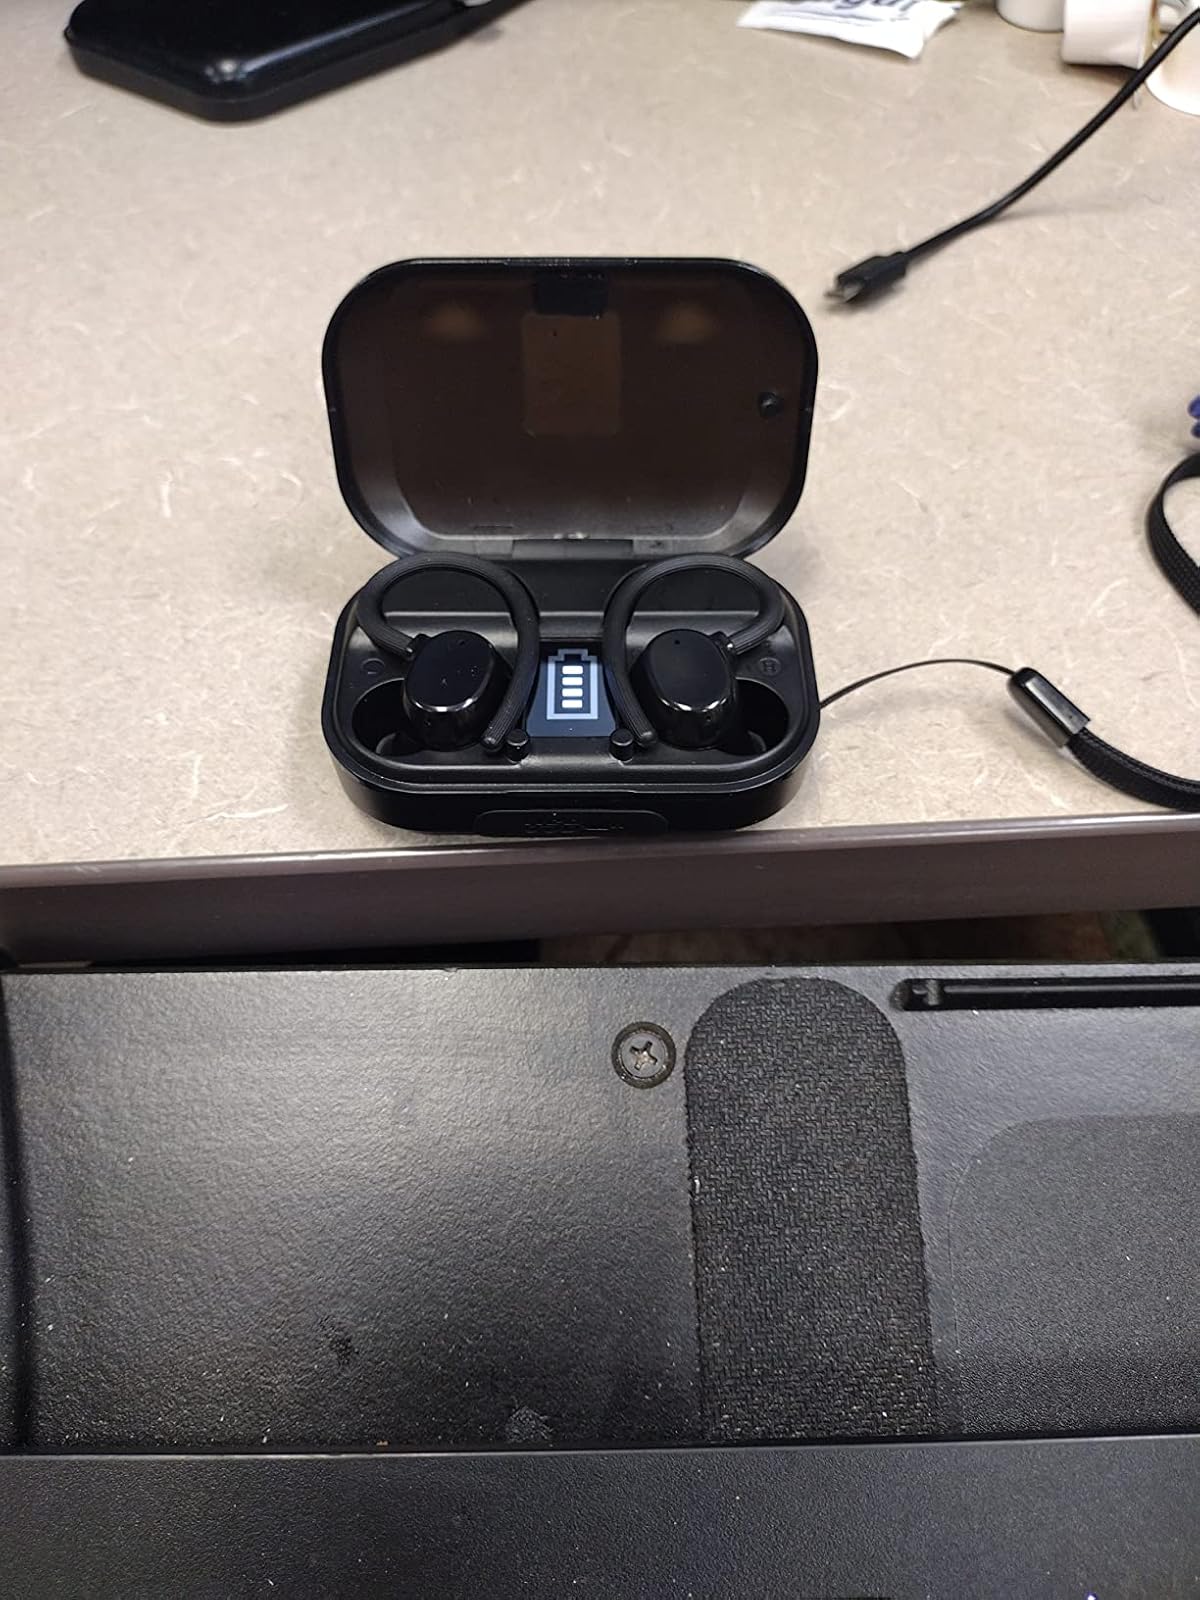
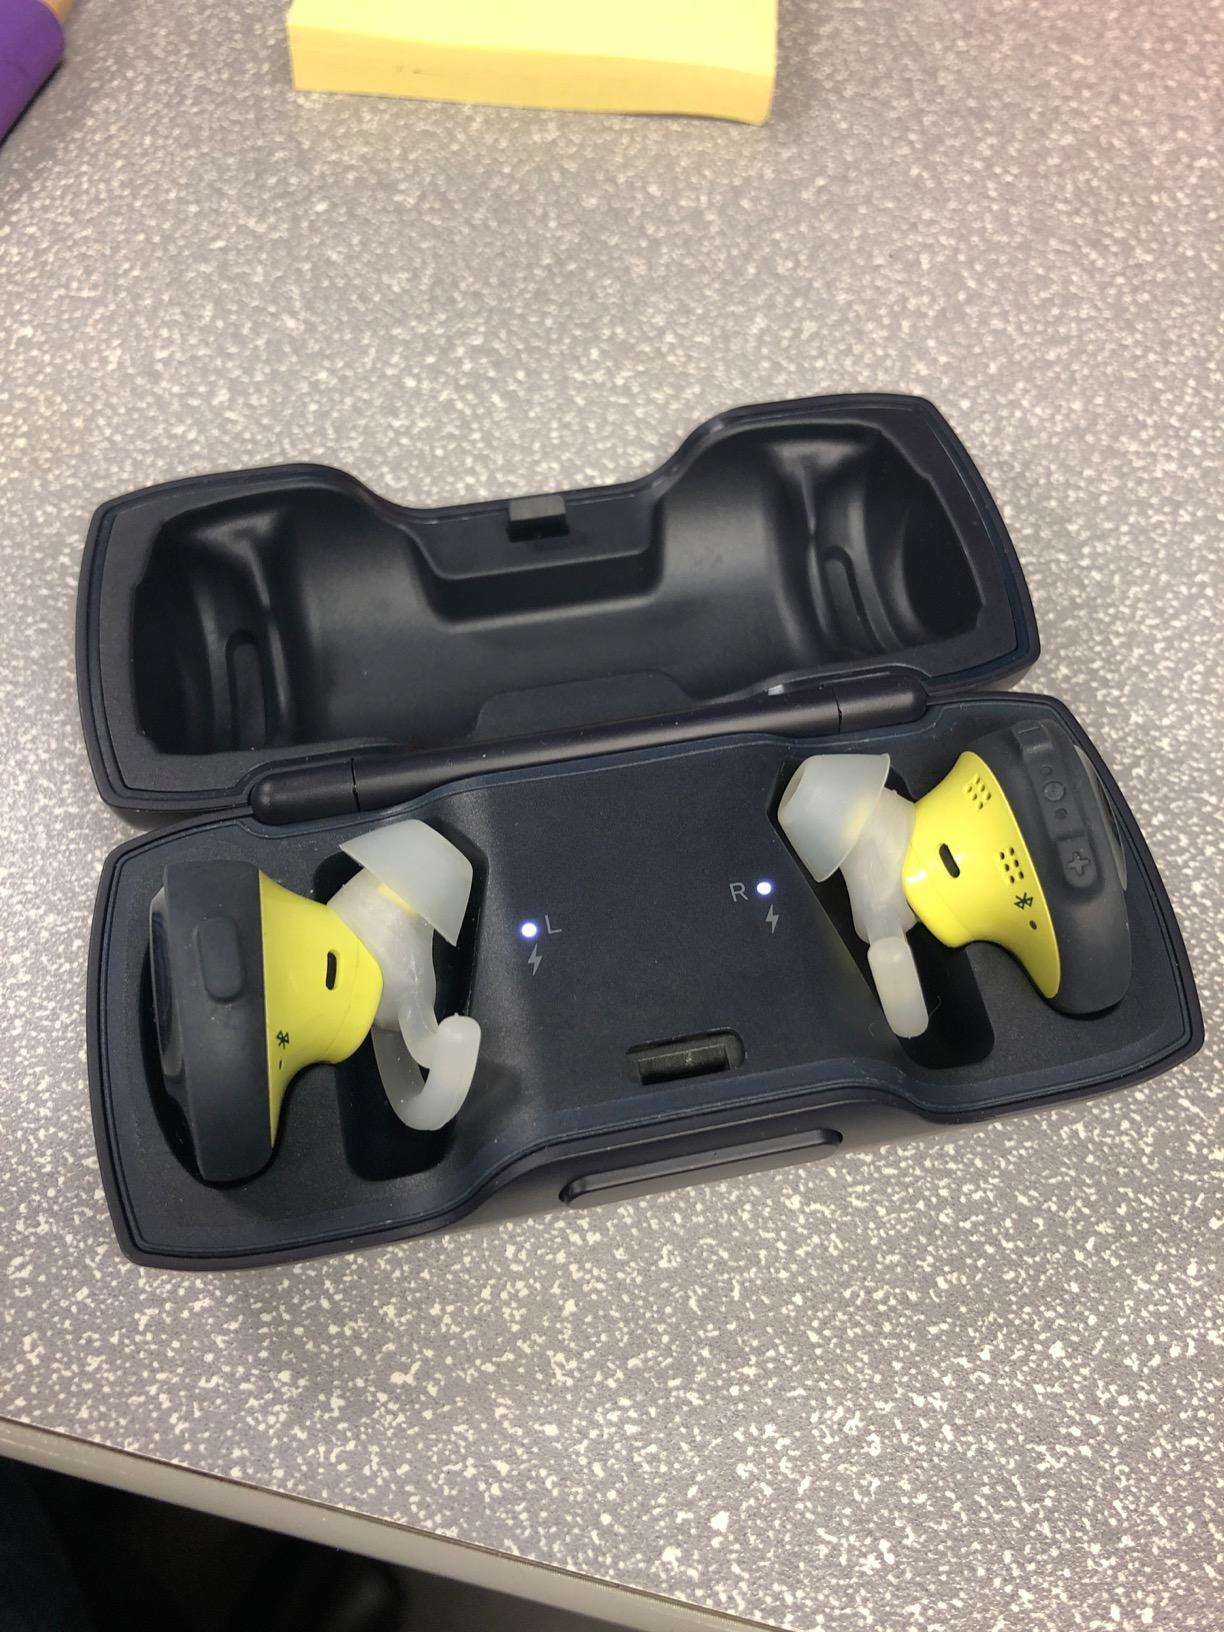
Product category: earbuds
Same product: no